ENTITY Mag

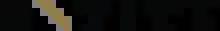
ENTITY Logo

ENTITY Mag is the media arm of ENTITY Academy, a digital media and education platform established in Los Angeles, California focused on educating and empowering women through mentorship. It is currently headquartered in Henderson, Nevada.